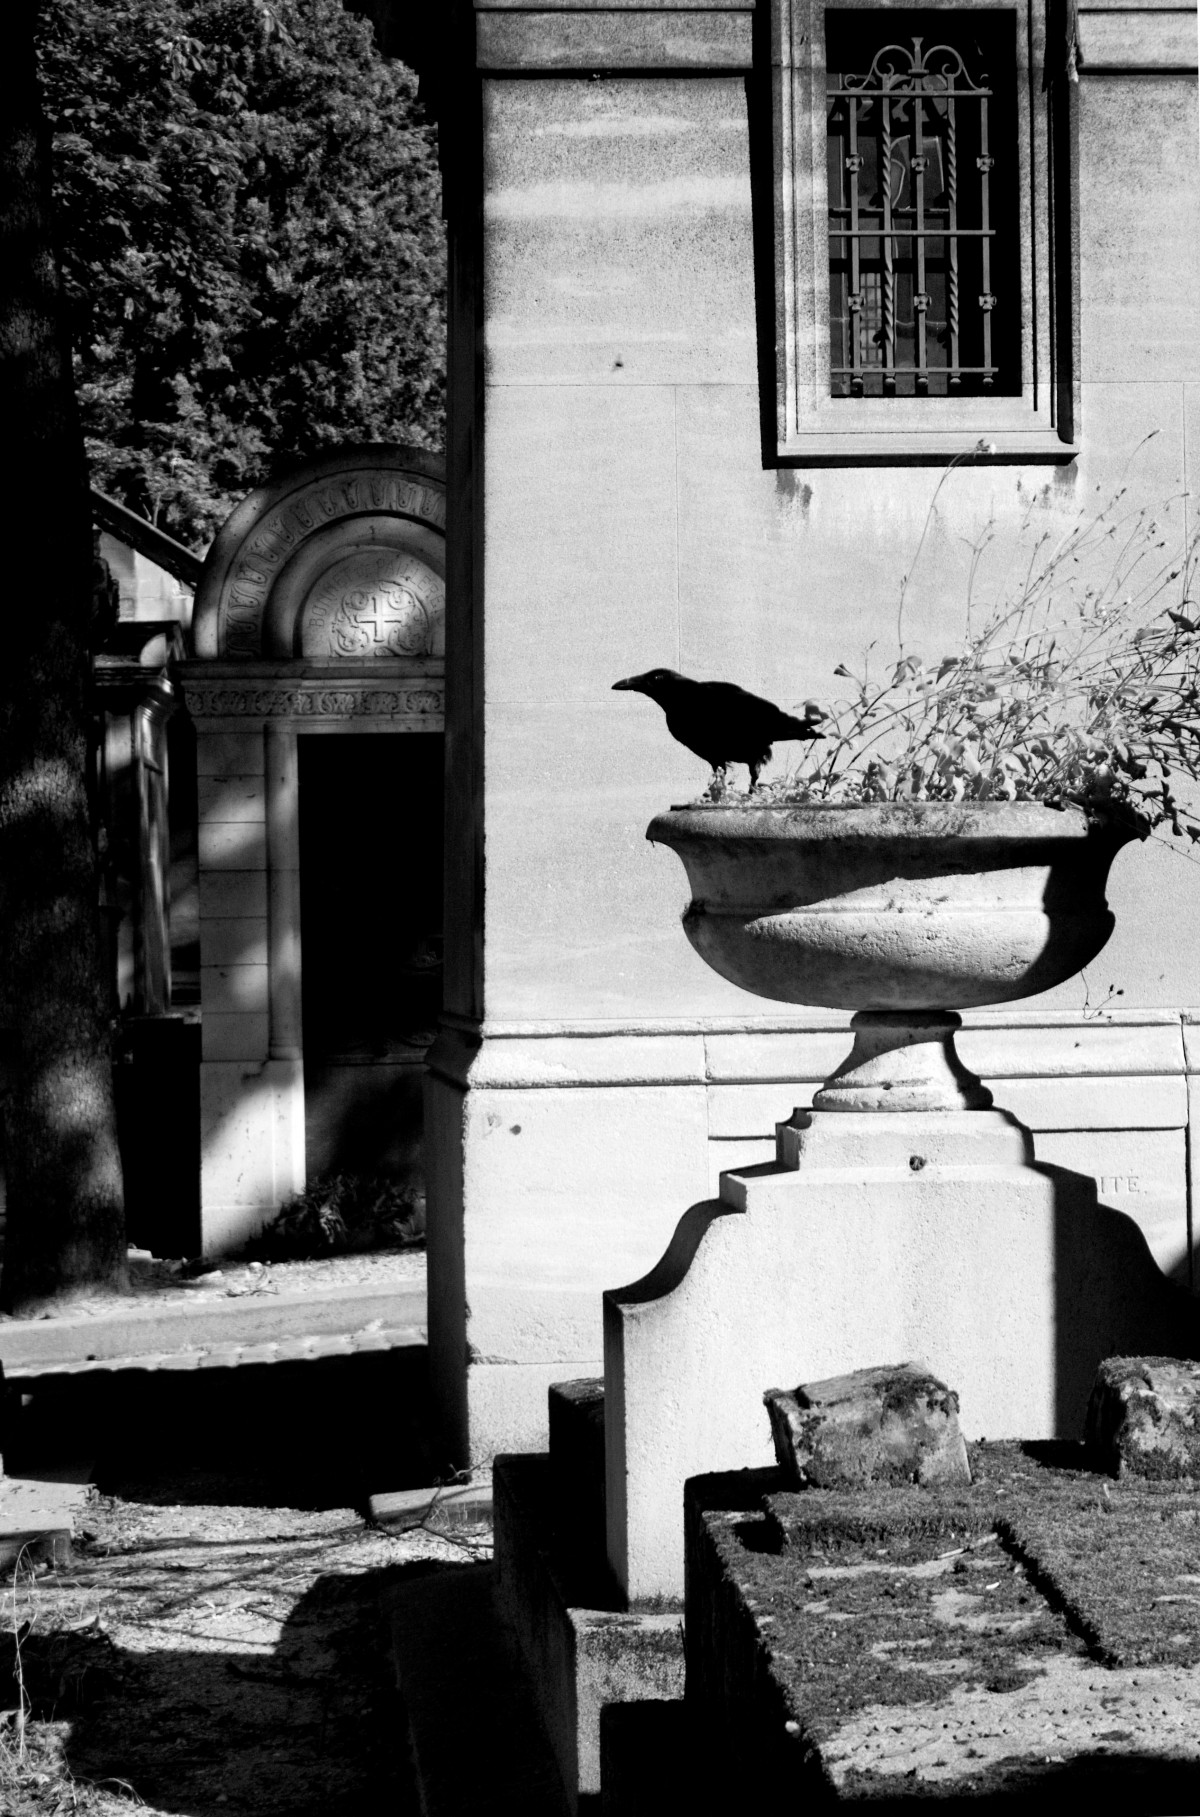
Tags: road, street, house, window, wall, darkness, infrastructure, photograph, image, shape, monochrome photography